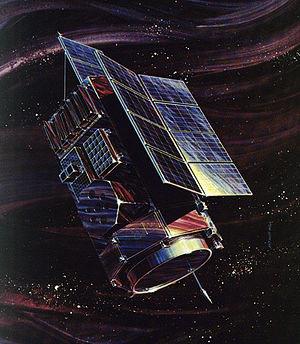
HEAO-1 est un observatoire spatial américain travaillant dans le domaine des rayons X et gamma lancé le 12 août 1977. HEAO-1 est le premier d'une série de 3 télescopes spatiaux du même type développés par la NASA dans le cadre du programme HEAO pour l'étude des sources de rayonnement à haute énergie : les deux autres observatoires sont HEAO-2 lancé le 12 novembre 1978 et HEAO-3 lancé le 20 septembre 1979. HEAO-1 a réalisé un balayage systématique du ciel afin de détecter les sources X dans la bande 0,2 kev-10 MeV, a suivi de manière quasi permanent les sources de rayons X situées dans les régions polaires de l'écliptique et effectué des observations de longue durée d'un certain nombre de sources.